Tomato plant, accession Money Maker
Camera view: tilt-top (135 deg); turntable rotation: 60 degrees
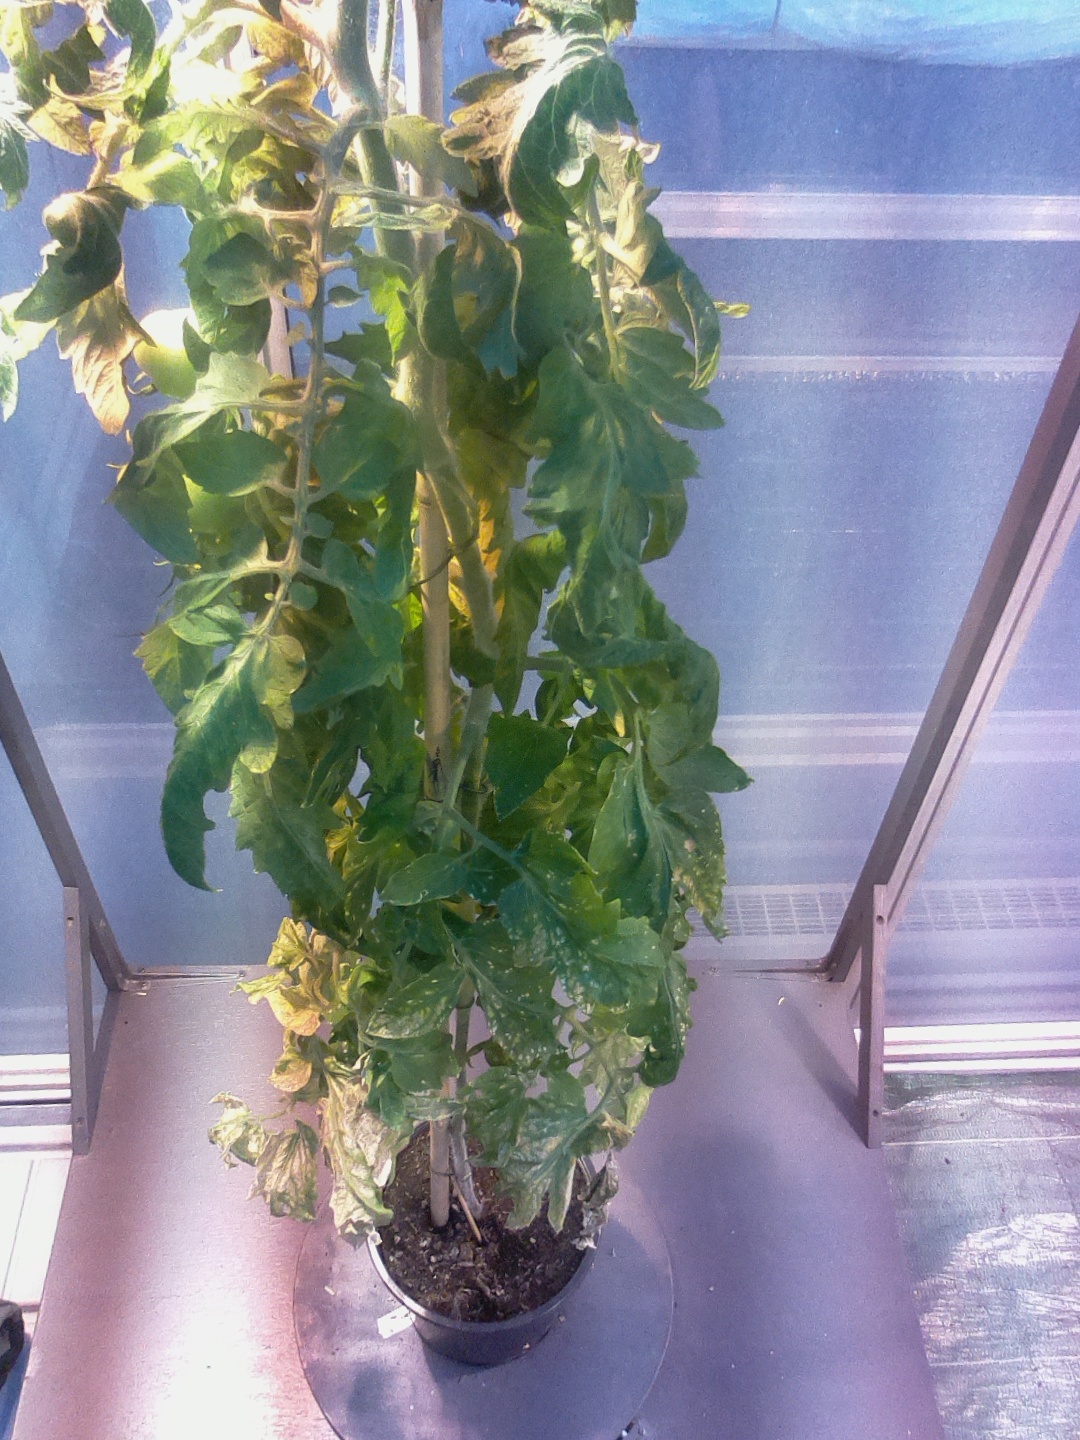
BBCH growth stage 75: 50%-60% of final fruit size